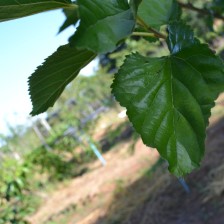
Variety: ChiangMaiBuriram60